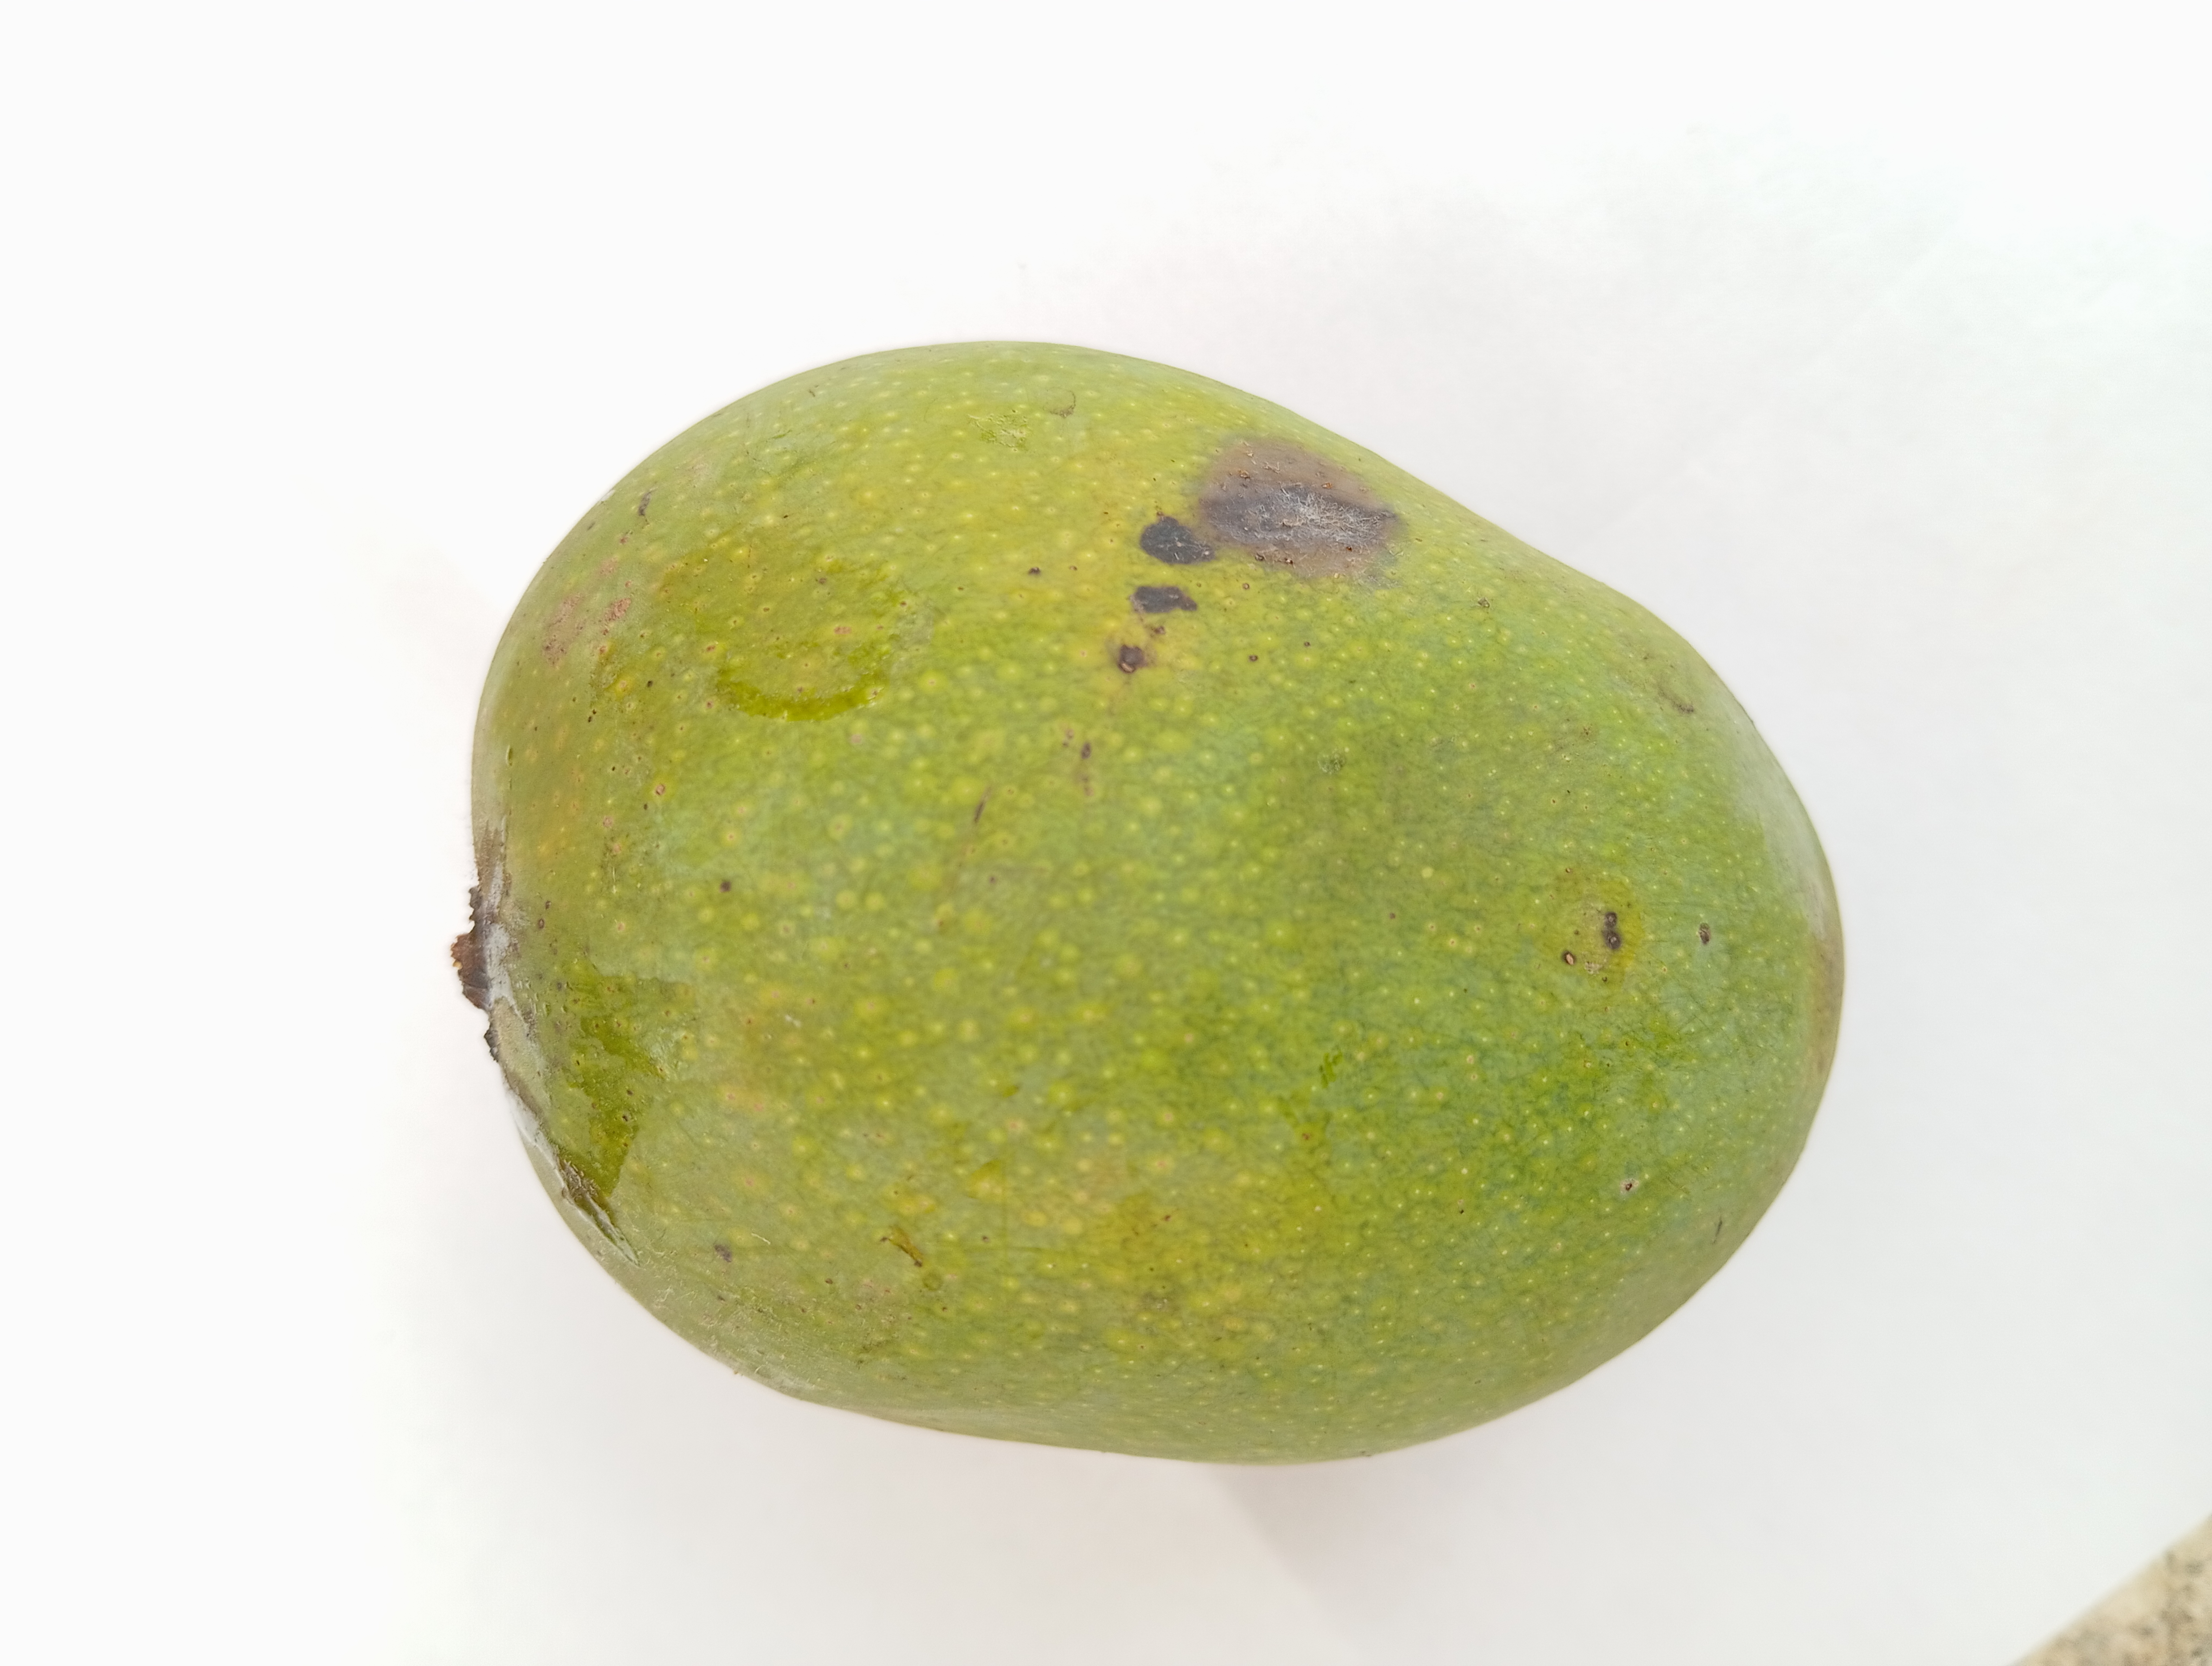
Mango variety: Himsagar